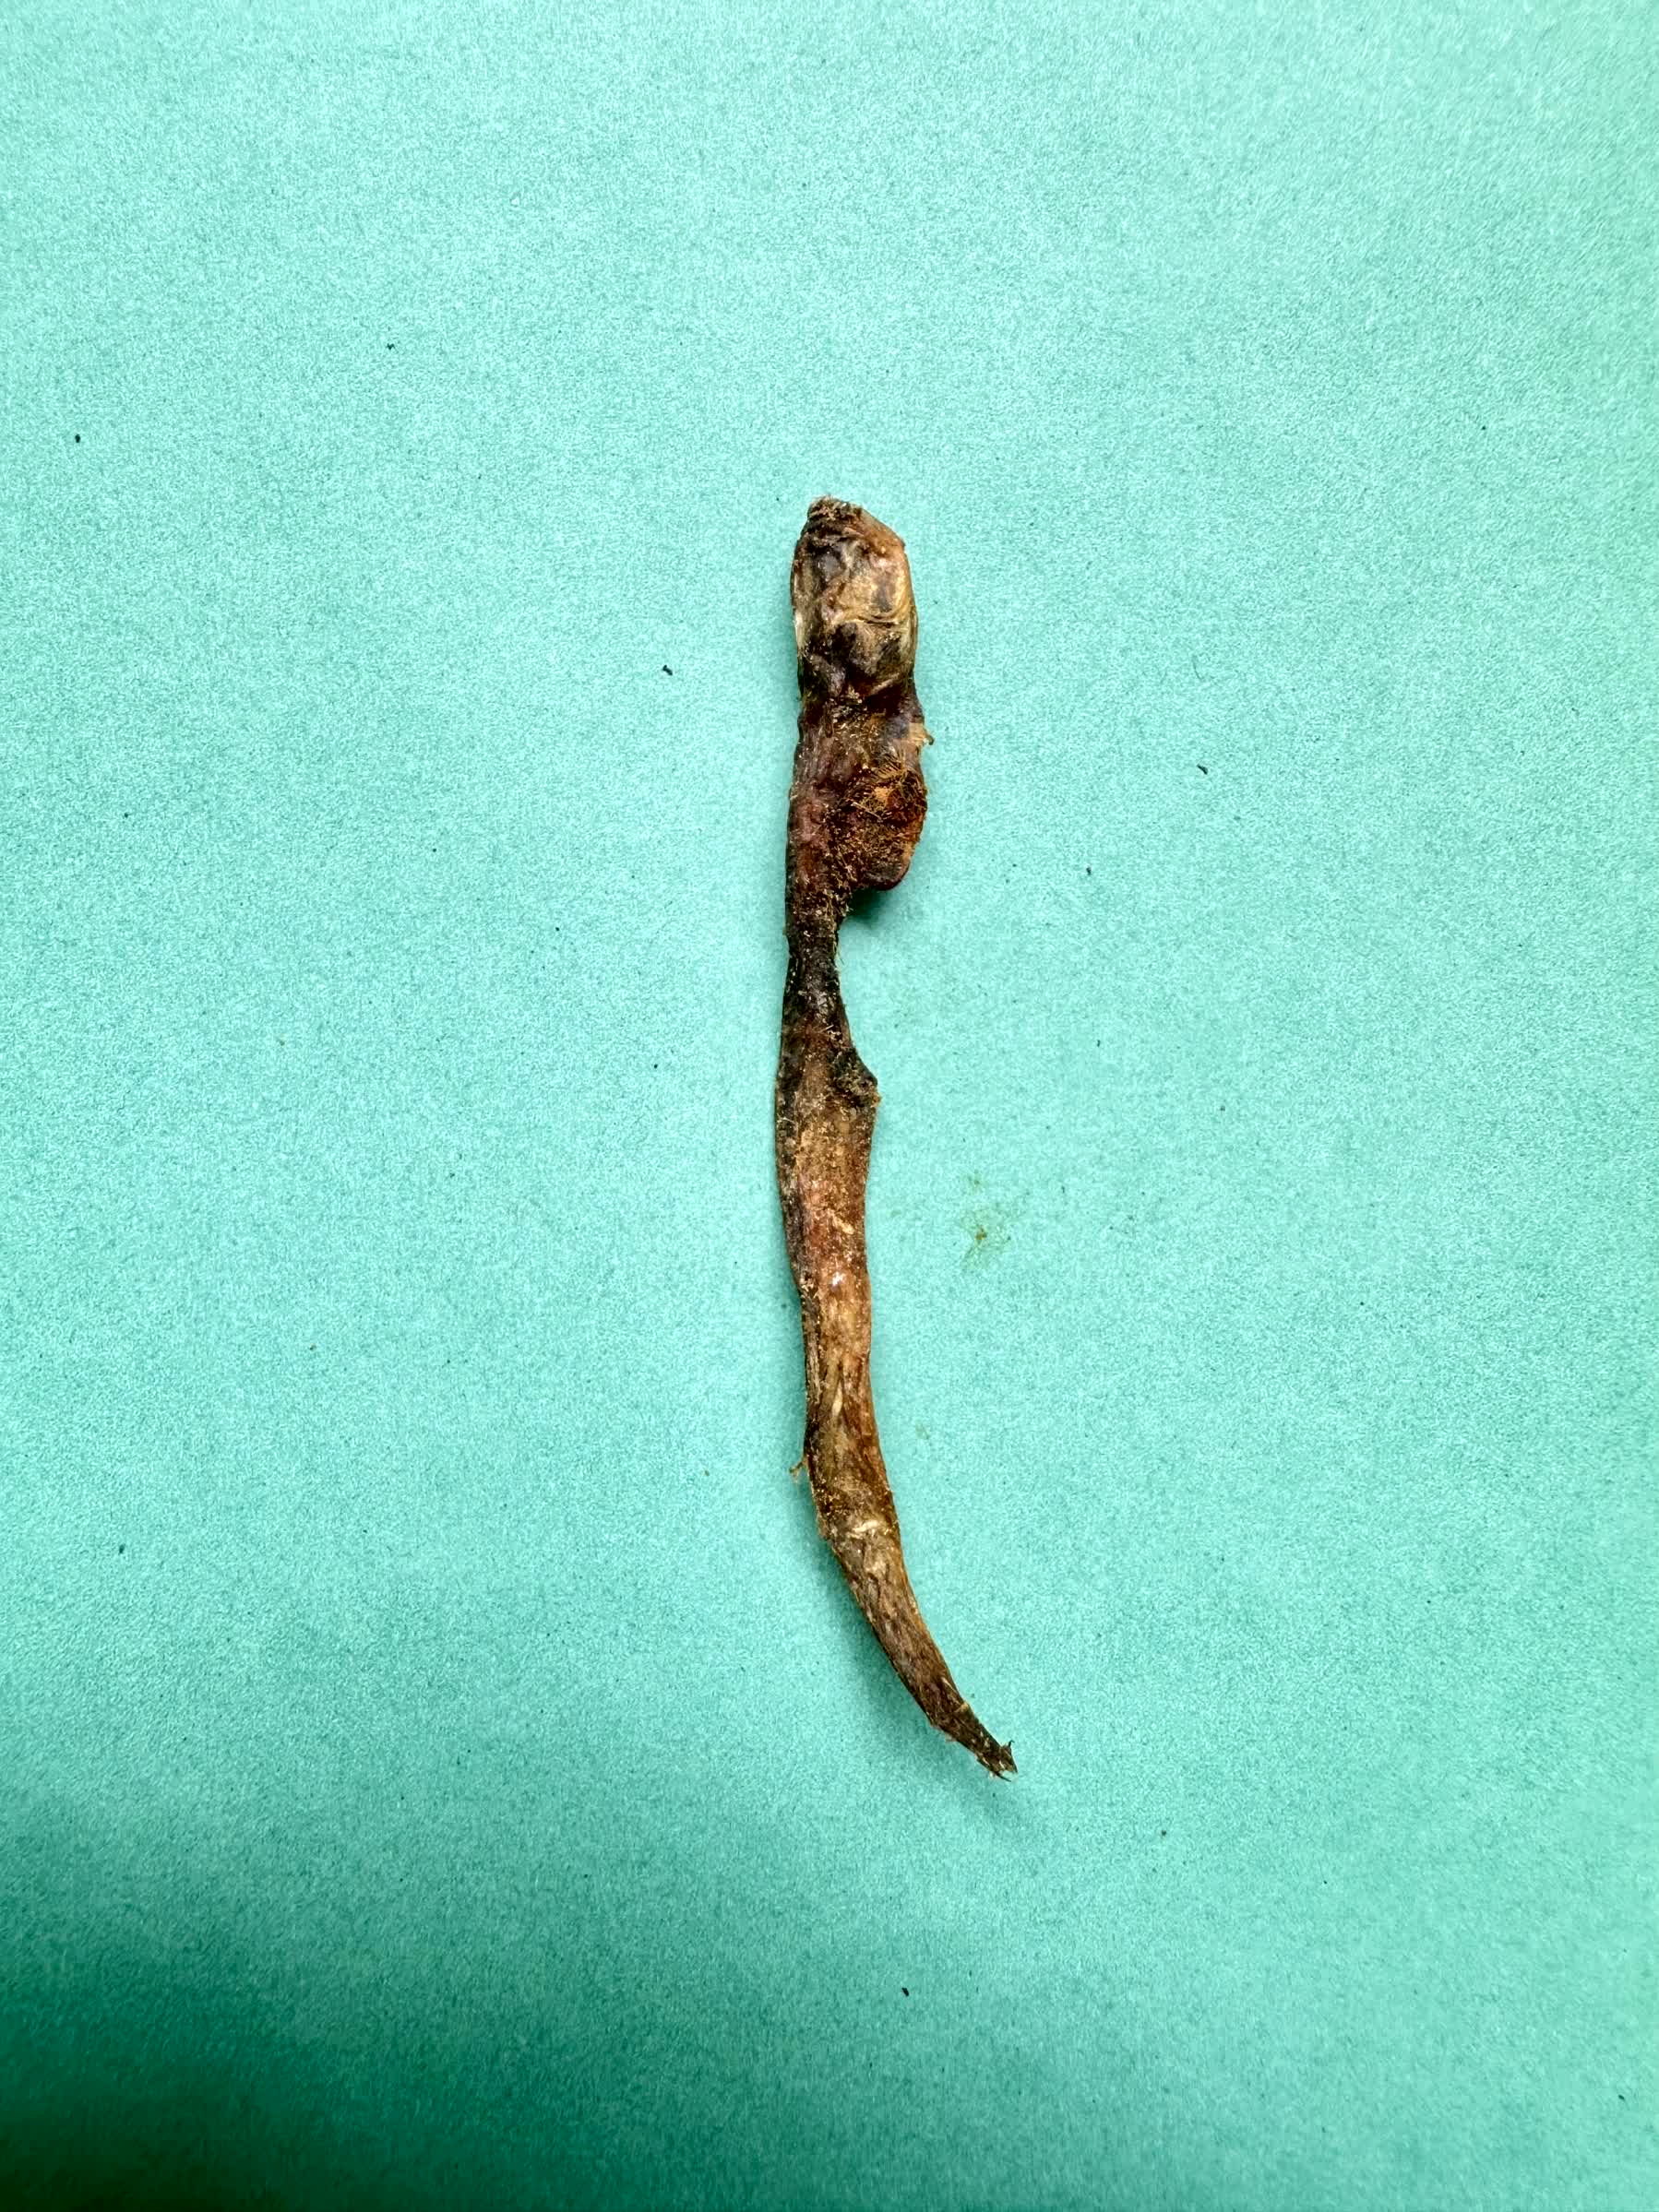
Species: Chewa